Senado Square

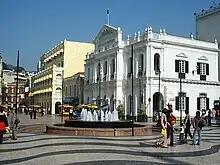
Senado Square during the day

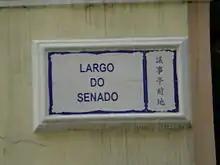
Sign in Portuguese and Chinese

The Senado Square, or Senate Square, is a paved town square in Sé, Macau, China, and part of the UNESCO Historic Centre of Macau World Heritage Site. It is an elongated triangular shaped square and connects Largo do São Domingos at one end and Avenida de Almeida Ribeiro on the other. It covers an area of 3,700 square meters (4,425 square yards)